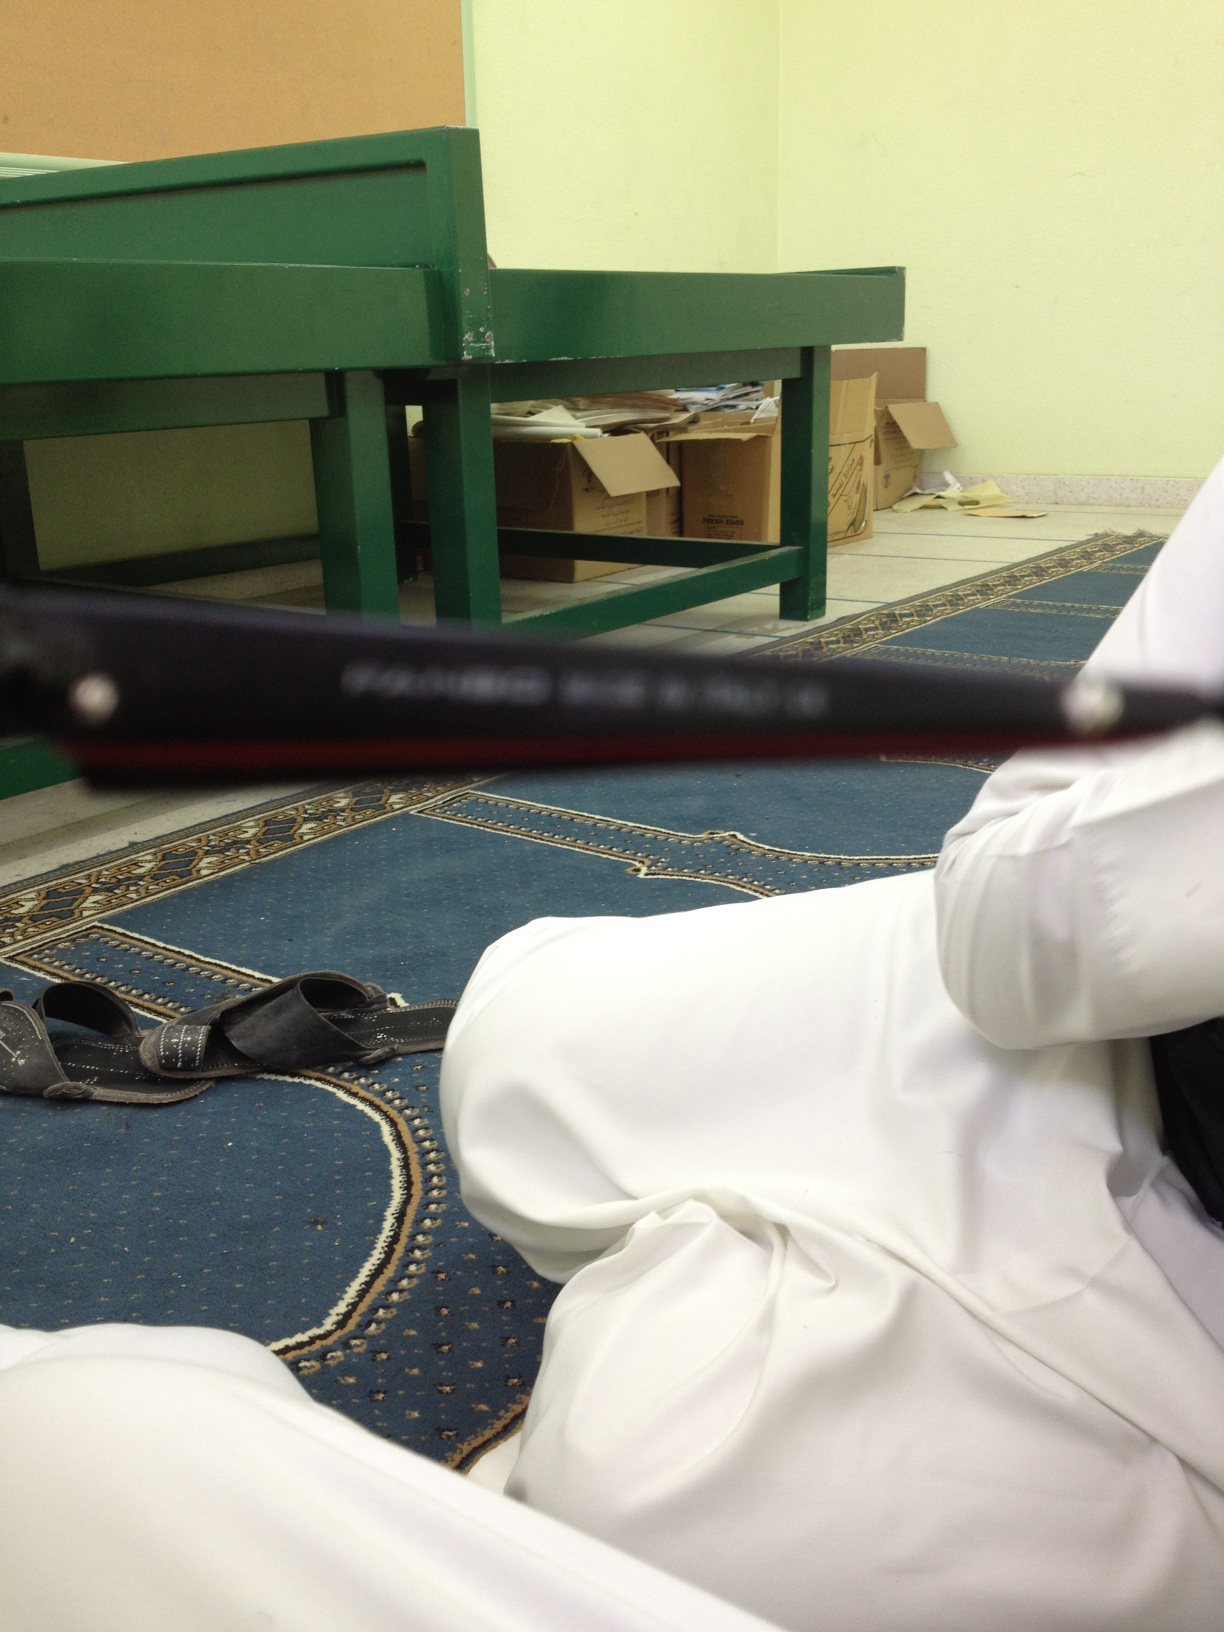Question: What is this?  What's this marker?
Answer: unanswerable